Italia Coppola

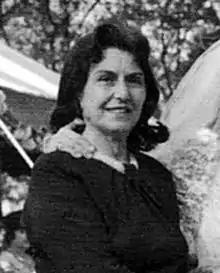
Italia at her daughter's wedding (the hand belongs to Talia, cropped out of this image)

Italia Coppola (December 12, 1912 – January 21, 2004) was the matriarch of the Coppola family. She appeared in three non-speaking roles in her son Francis Ford Coppola's films, "One from the Heart", "The Godfather Part II", and "The Godfather Part III". She was known for her Italian cooking and published a cookbook called "Mama Coppola's Pasta Book" in 2000. Francis Ford Coppola named his 1998 Edizione Pennino zinfandel after her family's name and Italian heritage, and her nickname "Mammarella" is the name of her pasta and sauce line made by him.